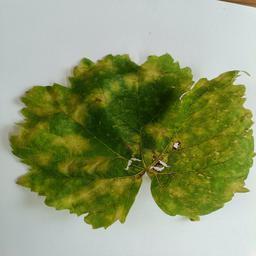
Label: Downy Mildew